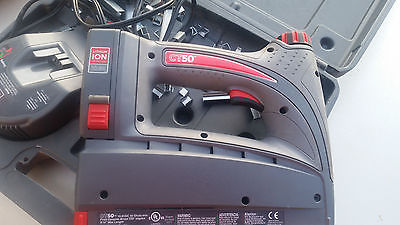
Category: stapler